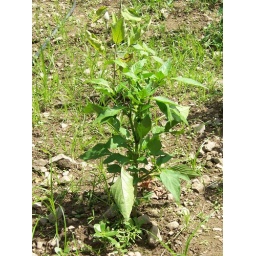
This is a green pepper plant in the garden. Compare it to the EarthBox plants